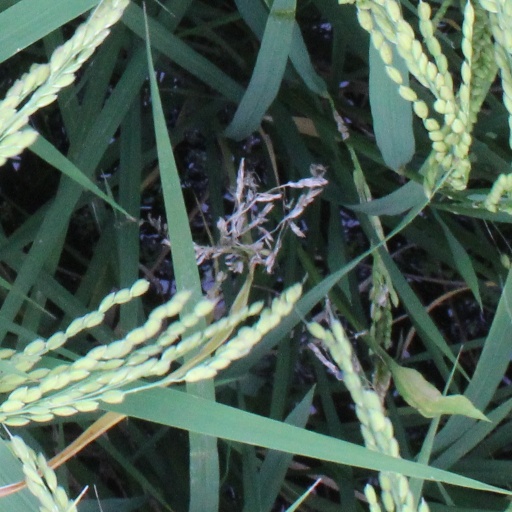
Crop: rice